ʻAkohekohe

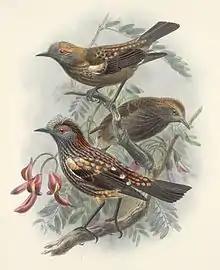
Illustration by John Gerrard Keulemans

The ākohekohe currently survives only on Maui, but also lived on the eastern side of the island of Molokai until 1907. This bird was common on both islands at the start of the 20th century. It was thought to be extinct after that—however, in 1945 a small population was discovered in the National Area Reserve on Haleakalā in Maui. Over the course of the millennia, the population has decreased. The first human settlement of Hawai'i by Polynesians led to considerable habitat loss and ecological changes such as deforestation for human settlements and agriculture, particularly in lowland areas. The Polynesian rat ("Rattus exulans") was also introduced to the islands at this time, which was a significant component of habitat loss and species decline. When Europeans arrived, the land and habitat loss and extinctions accelerated. Europeans brought with them two additional species of rats, which predated eggs, chicks, and adults of many bird species, and introduced ungulates which caused further deforestation. Another factor that lead to the decline of the ākohekohe was its unusual appearance, which made it desirable to collectors. In the mid-1800s, mosquitoes were introduced to the Hawaiian Islands, and later, mosquito-transmitted diseases such as avian malaria and avian pox. Mosquitoes, particularly "Culex quinquefasciatus", are vectors for these diseases. Hawaiian honeycreepers such as "Palmeria dolei" lack natural resistance to these pathogens and because of this avian malaria has a high mortality rate among Hawaiian honeycreepers. Humans also released invasive birds which compete with native birds for resources, and can also operate as vectors for avian malaria and other diseases to which they are resistant.